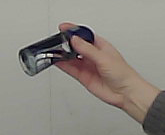
Product: nivea_rollon